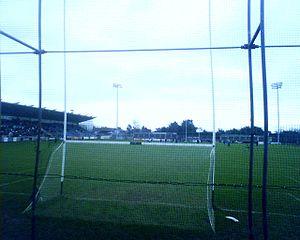
Le Parnell Park est un stade de sports gaéliques situé dans la ville de Dublin, Leinster.